Leafcutter John

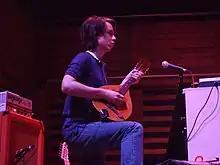
Leafcutter John

Leafcutter John is the recording name of John Burton, a UK-based musician and artist. He makes frequent use of Max/MSP in his compositions. Much of Burton's style is based in computer music and use of samples of everyday sounds. However, he also has roots as a folk musician, and this influence is apparent in his more recent work.